Sandi Morris

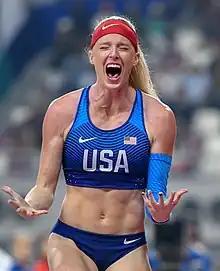
Morris at the 2019 World Athletics Championships in Doha

Sandi Morris (born July 8, 1992) is an American pole vault record holder. She won the silver medal in the pole vault event at the 2016 Summer Olympics. She also won silver at the pole vault event at the 2017 World Championships in Athletics and another silver at the 2019 World Championships in Athletics. In 2018 she won gold at the World Indoor Championships. Morris has a personal best vault of indoor, set on March 12, 2016, in Portland, Oregon. She matched this height at the 2018 World Indoor Champships when setting a new championship record. July 23, 2016, Morris cleared at American Track League in Houston at Rice University breaking Jennifer Suhr's American outdoor record in the pole vault. Morris cleared at 2016 IAAF Diamond League Memorial Van Damme in Brussels on September 9, 2016, to set the U.S. women's outdoor pole vault record.